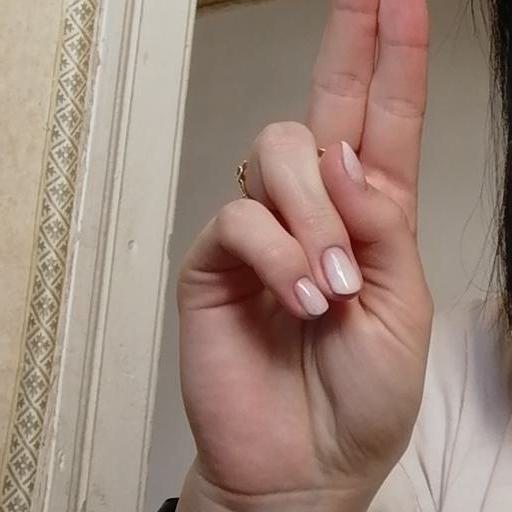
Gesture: two_up